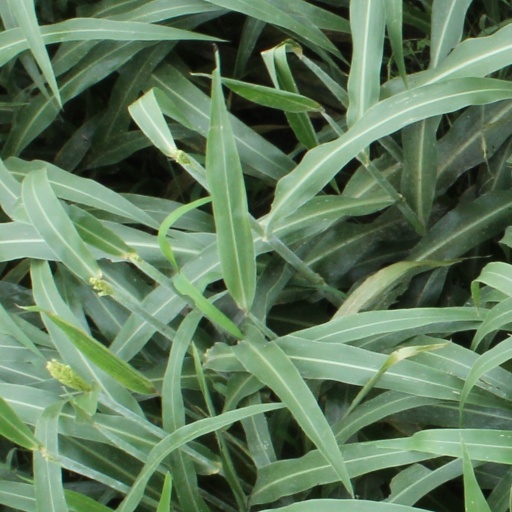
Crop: sorghum